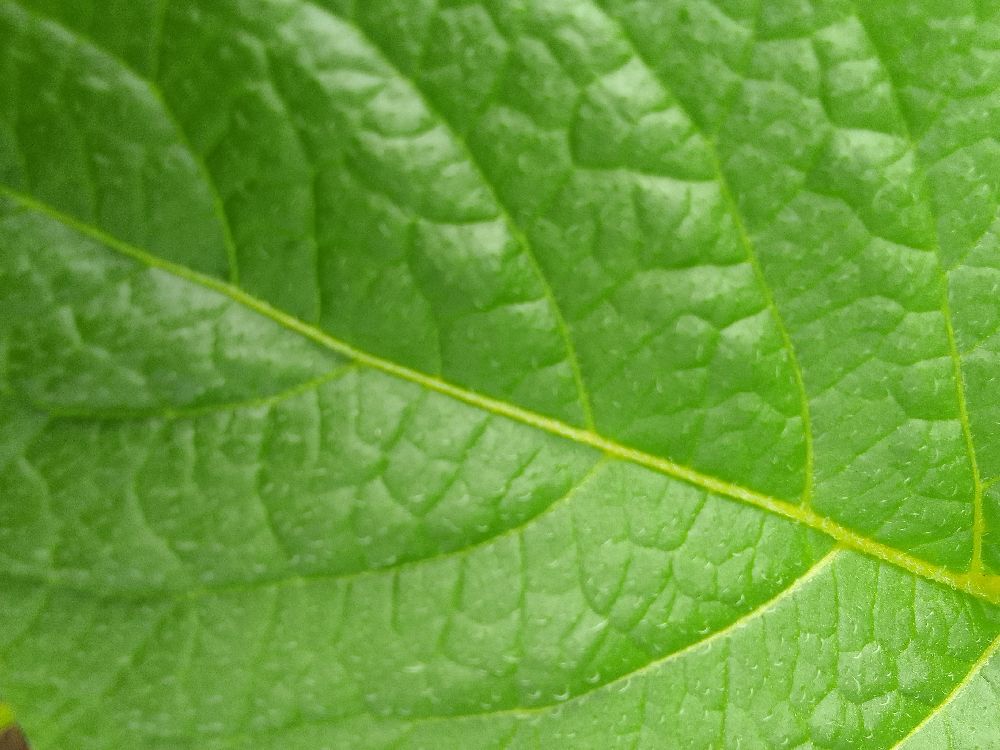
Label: Healthy